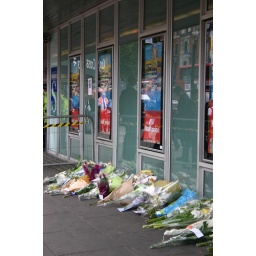
Bouquets of flowers laid on the pavement in front of the station.